Annie Jump Cannon

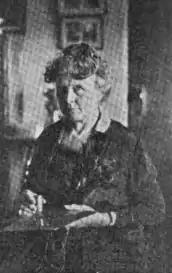
Annie Jump Cannon, 1921

On May 9, 1922, the International Astronomical Union passed the resolution to formally adopt Cannon's stellar classification system; with only minor changes, it is still being used for classification today. Also in 1922, Cannon spent six months in Arequipa, Peru, to photograph stars in the Southern hemisphere.